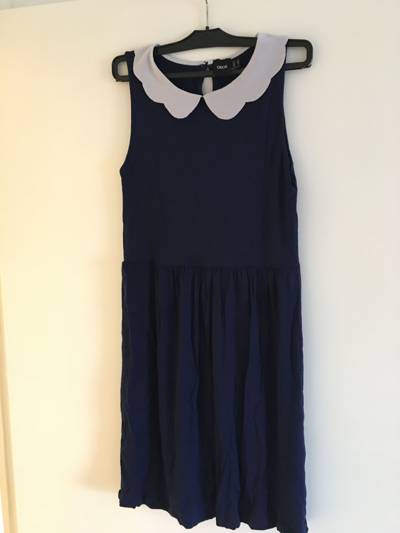
Waste category: clothes